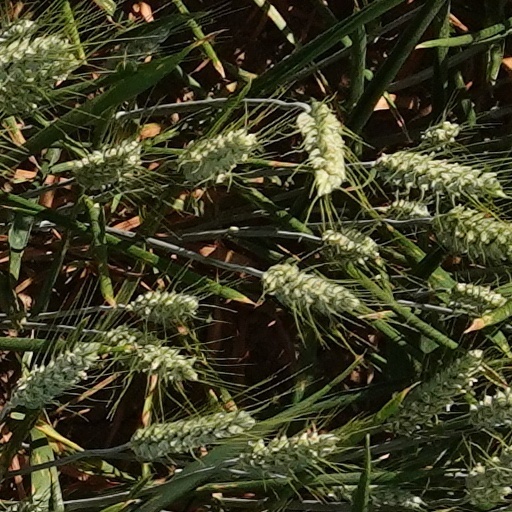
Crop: wheat